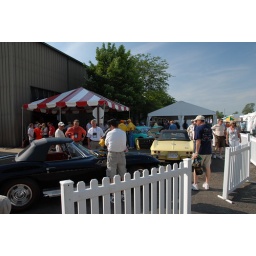
Cars lining up for the auction...enter under the red and white tent cover.